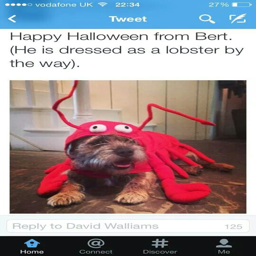
person , dressed as a lobster